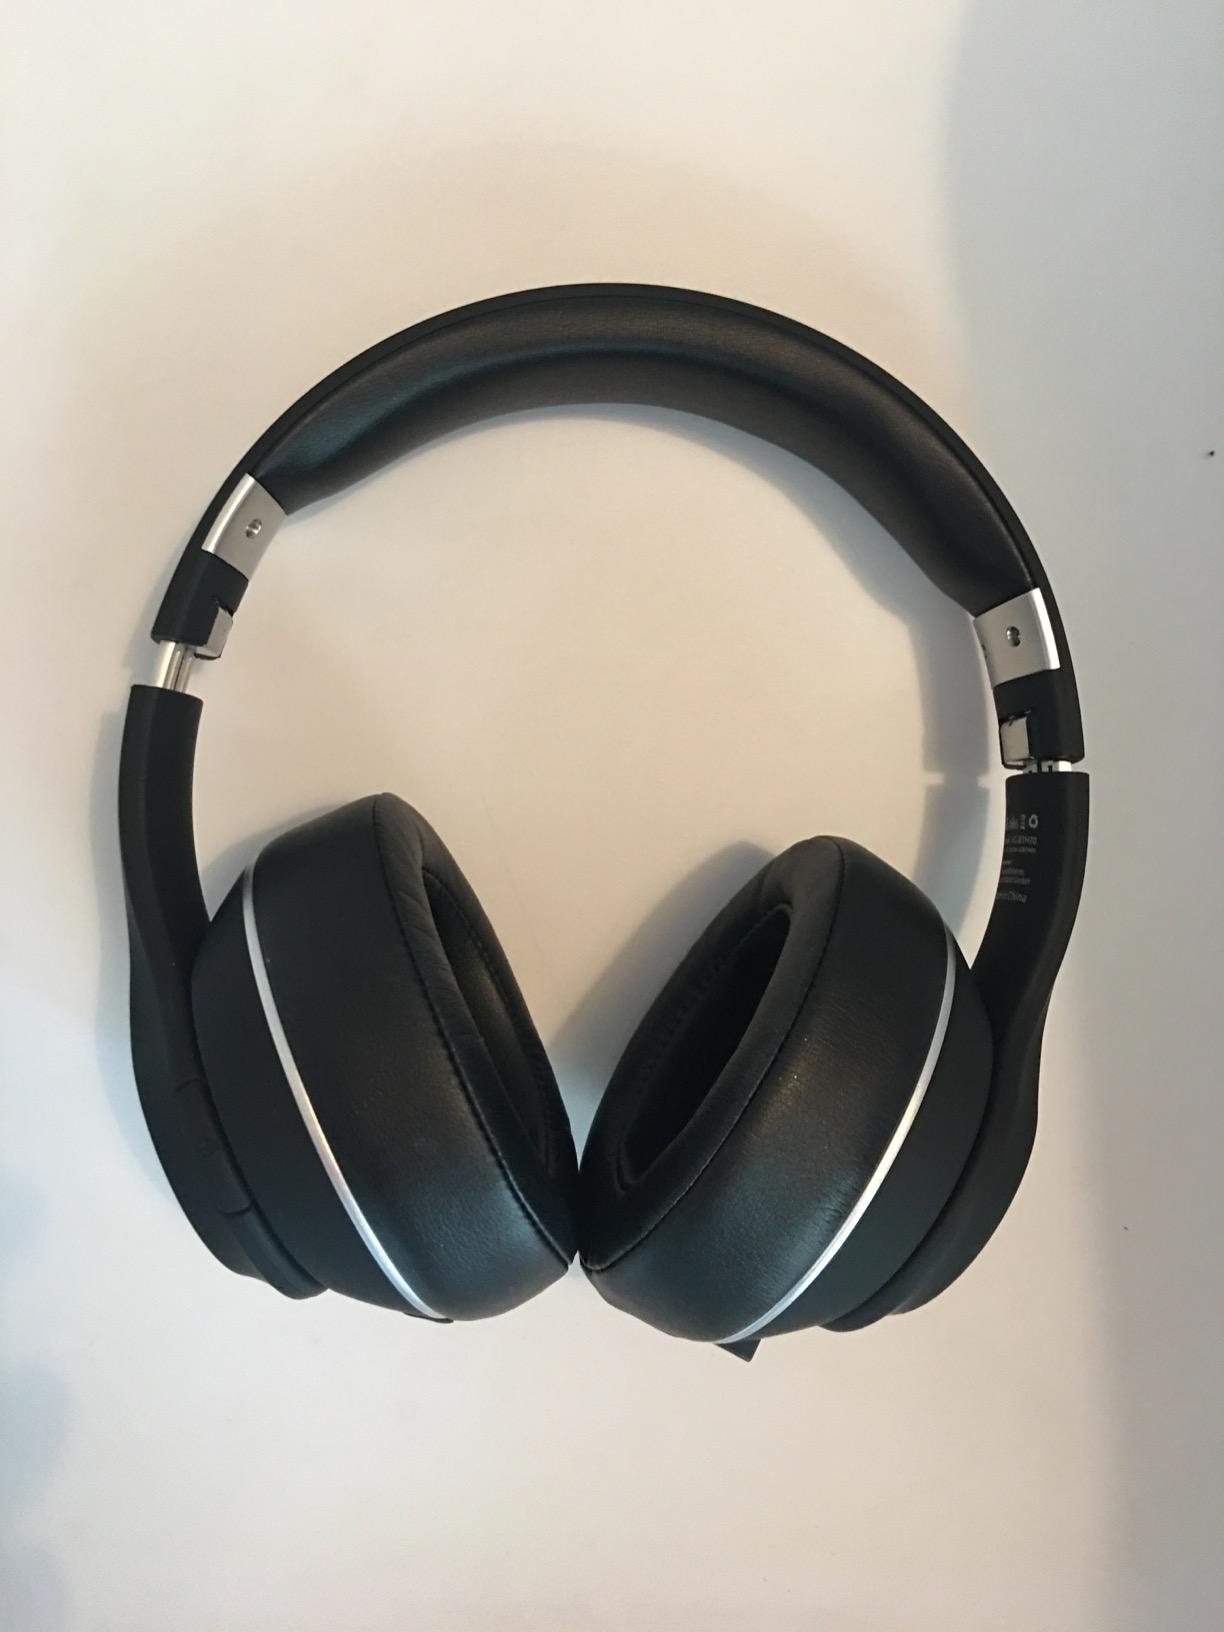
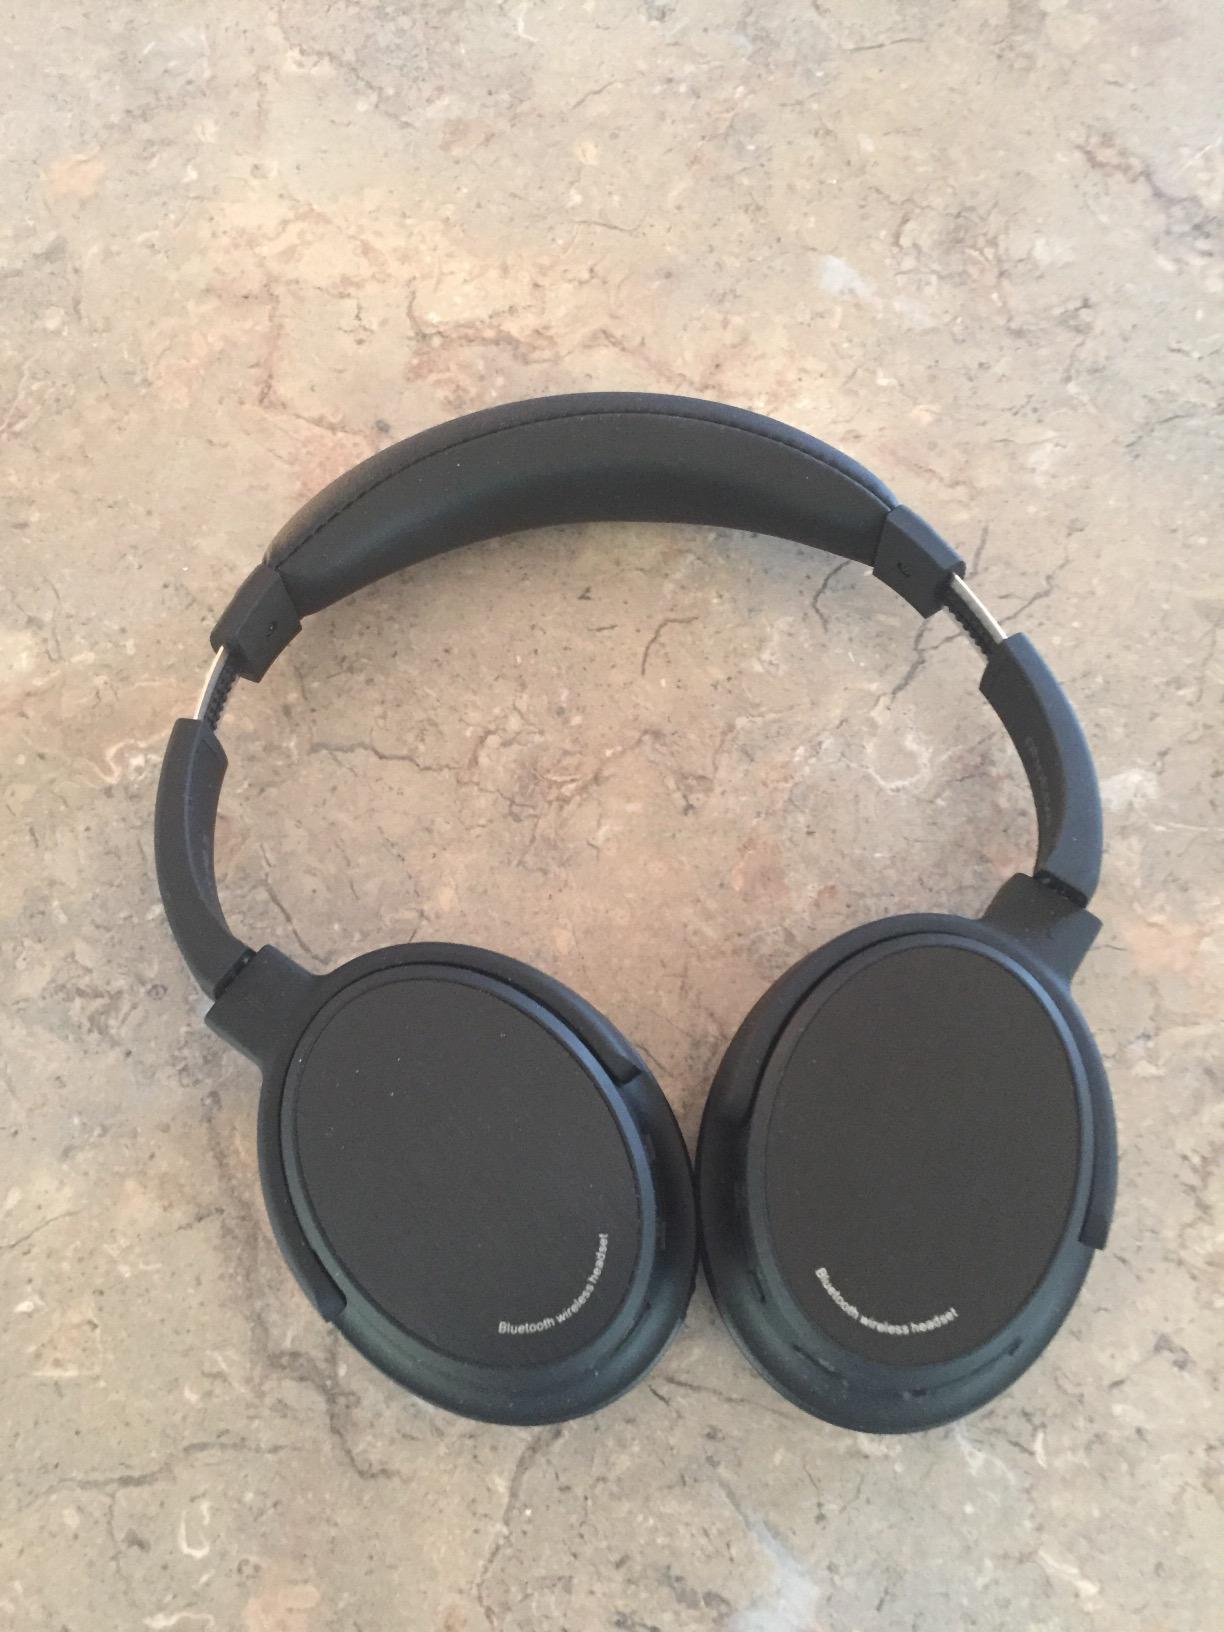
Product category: headphones
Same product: no